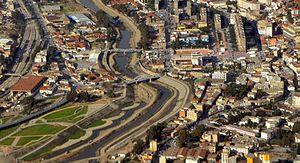
Vue aérienne de la commune d'El Harrach
El-Harrach est une commune de la banlieue d'Alger en Algérie. C'est aussi le chef-lieu de la daîra du même nom dans la wilaya d'Alger.